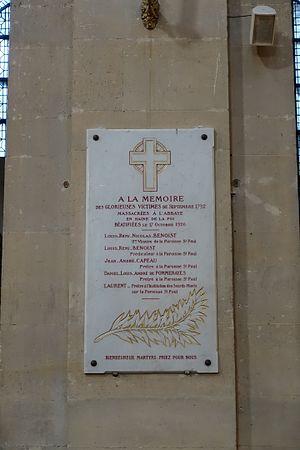
L'église Saint-Paul-des-Champs est une ancienne église de Paris, qui était située dans le 4ᵉ arrondissement aux nᵒˢ 30-32 de la rue Saint-Paul, à l'angle de l'actuelle rue Neuve-Saint-Pierre.